Battle of Kulikovo

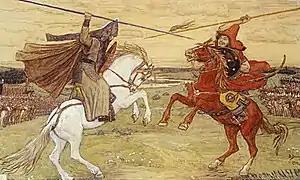
"Duel of Peresvet with Chelubey", painting by Viktor Vasnetsov (1914)

The early sources contain few details about the course of the battle. "The Tale of the Rout of Mamai", which dates back to the 16th century, gives a complete picture detailing the alignment of forces and the events on the field and adds many colourful details. It is unknown whether "The Tale" is based on an unknown earlier source, or whether it reflects a retrospective attempt to describe the battle based on tactics and practices of the 16th century. Due to the absence of other sources, the course of the battle according to "The Tale" was adopted as a basis for subsequent reconstructions of the battle.